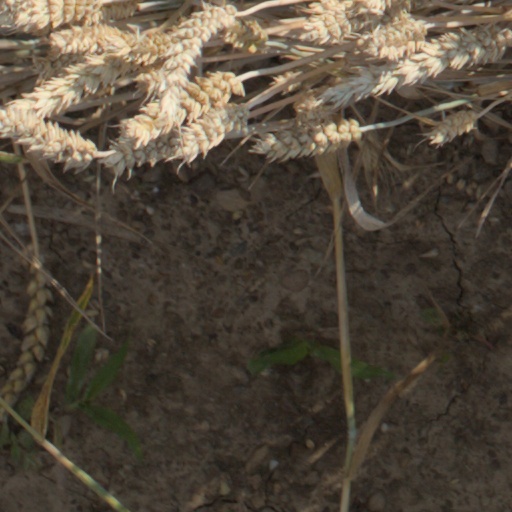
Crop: wheat